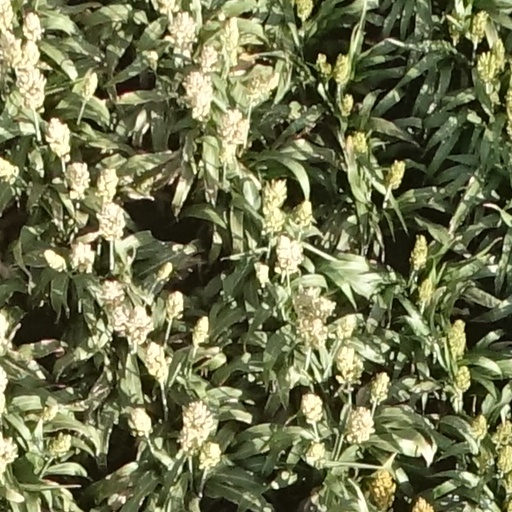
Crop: sorghum